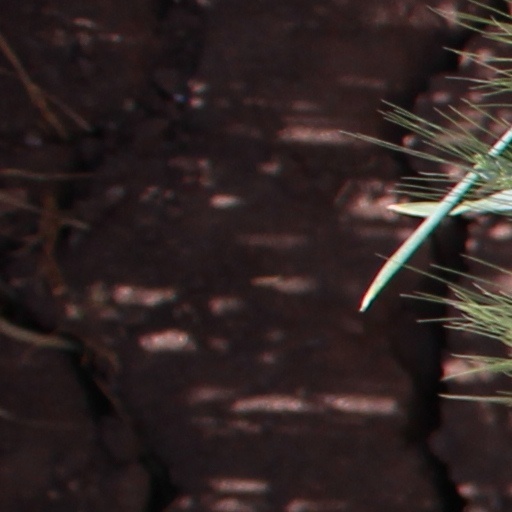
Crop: wheat